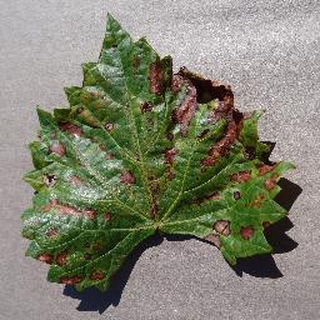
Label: grape_esca_black_measles